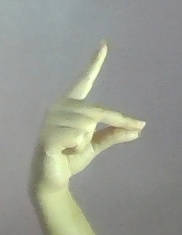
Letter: ta